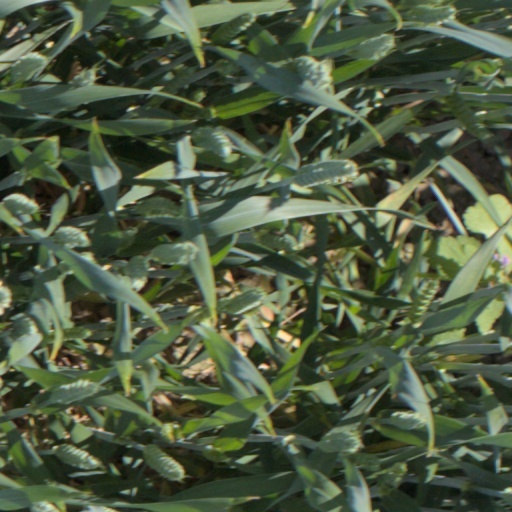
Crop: wheat